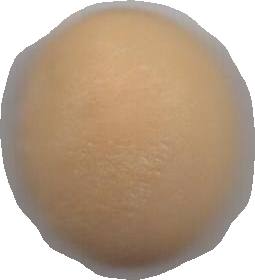
Variety: Grobogan